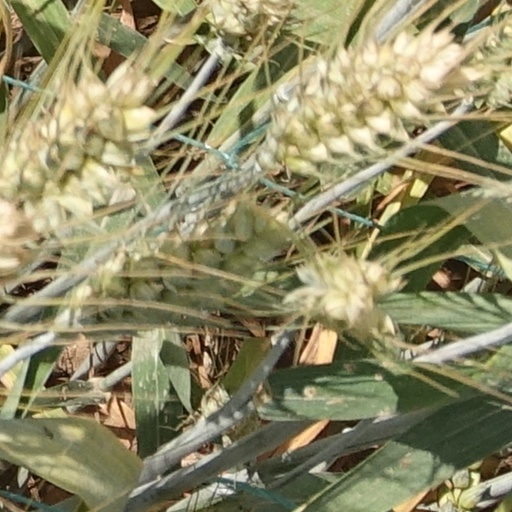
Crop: wheat